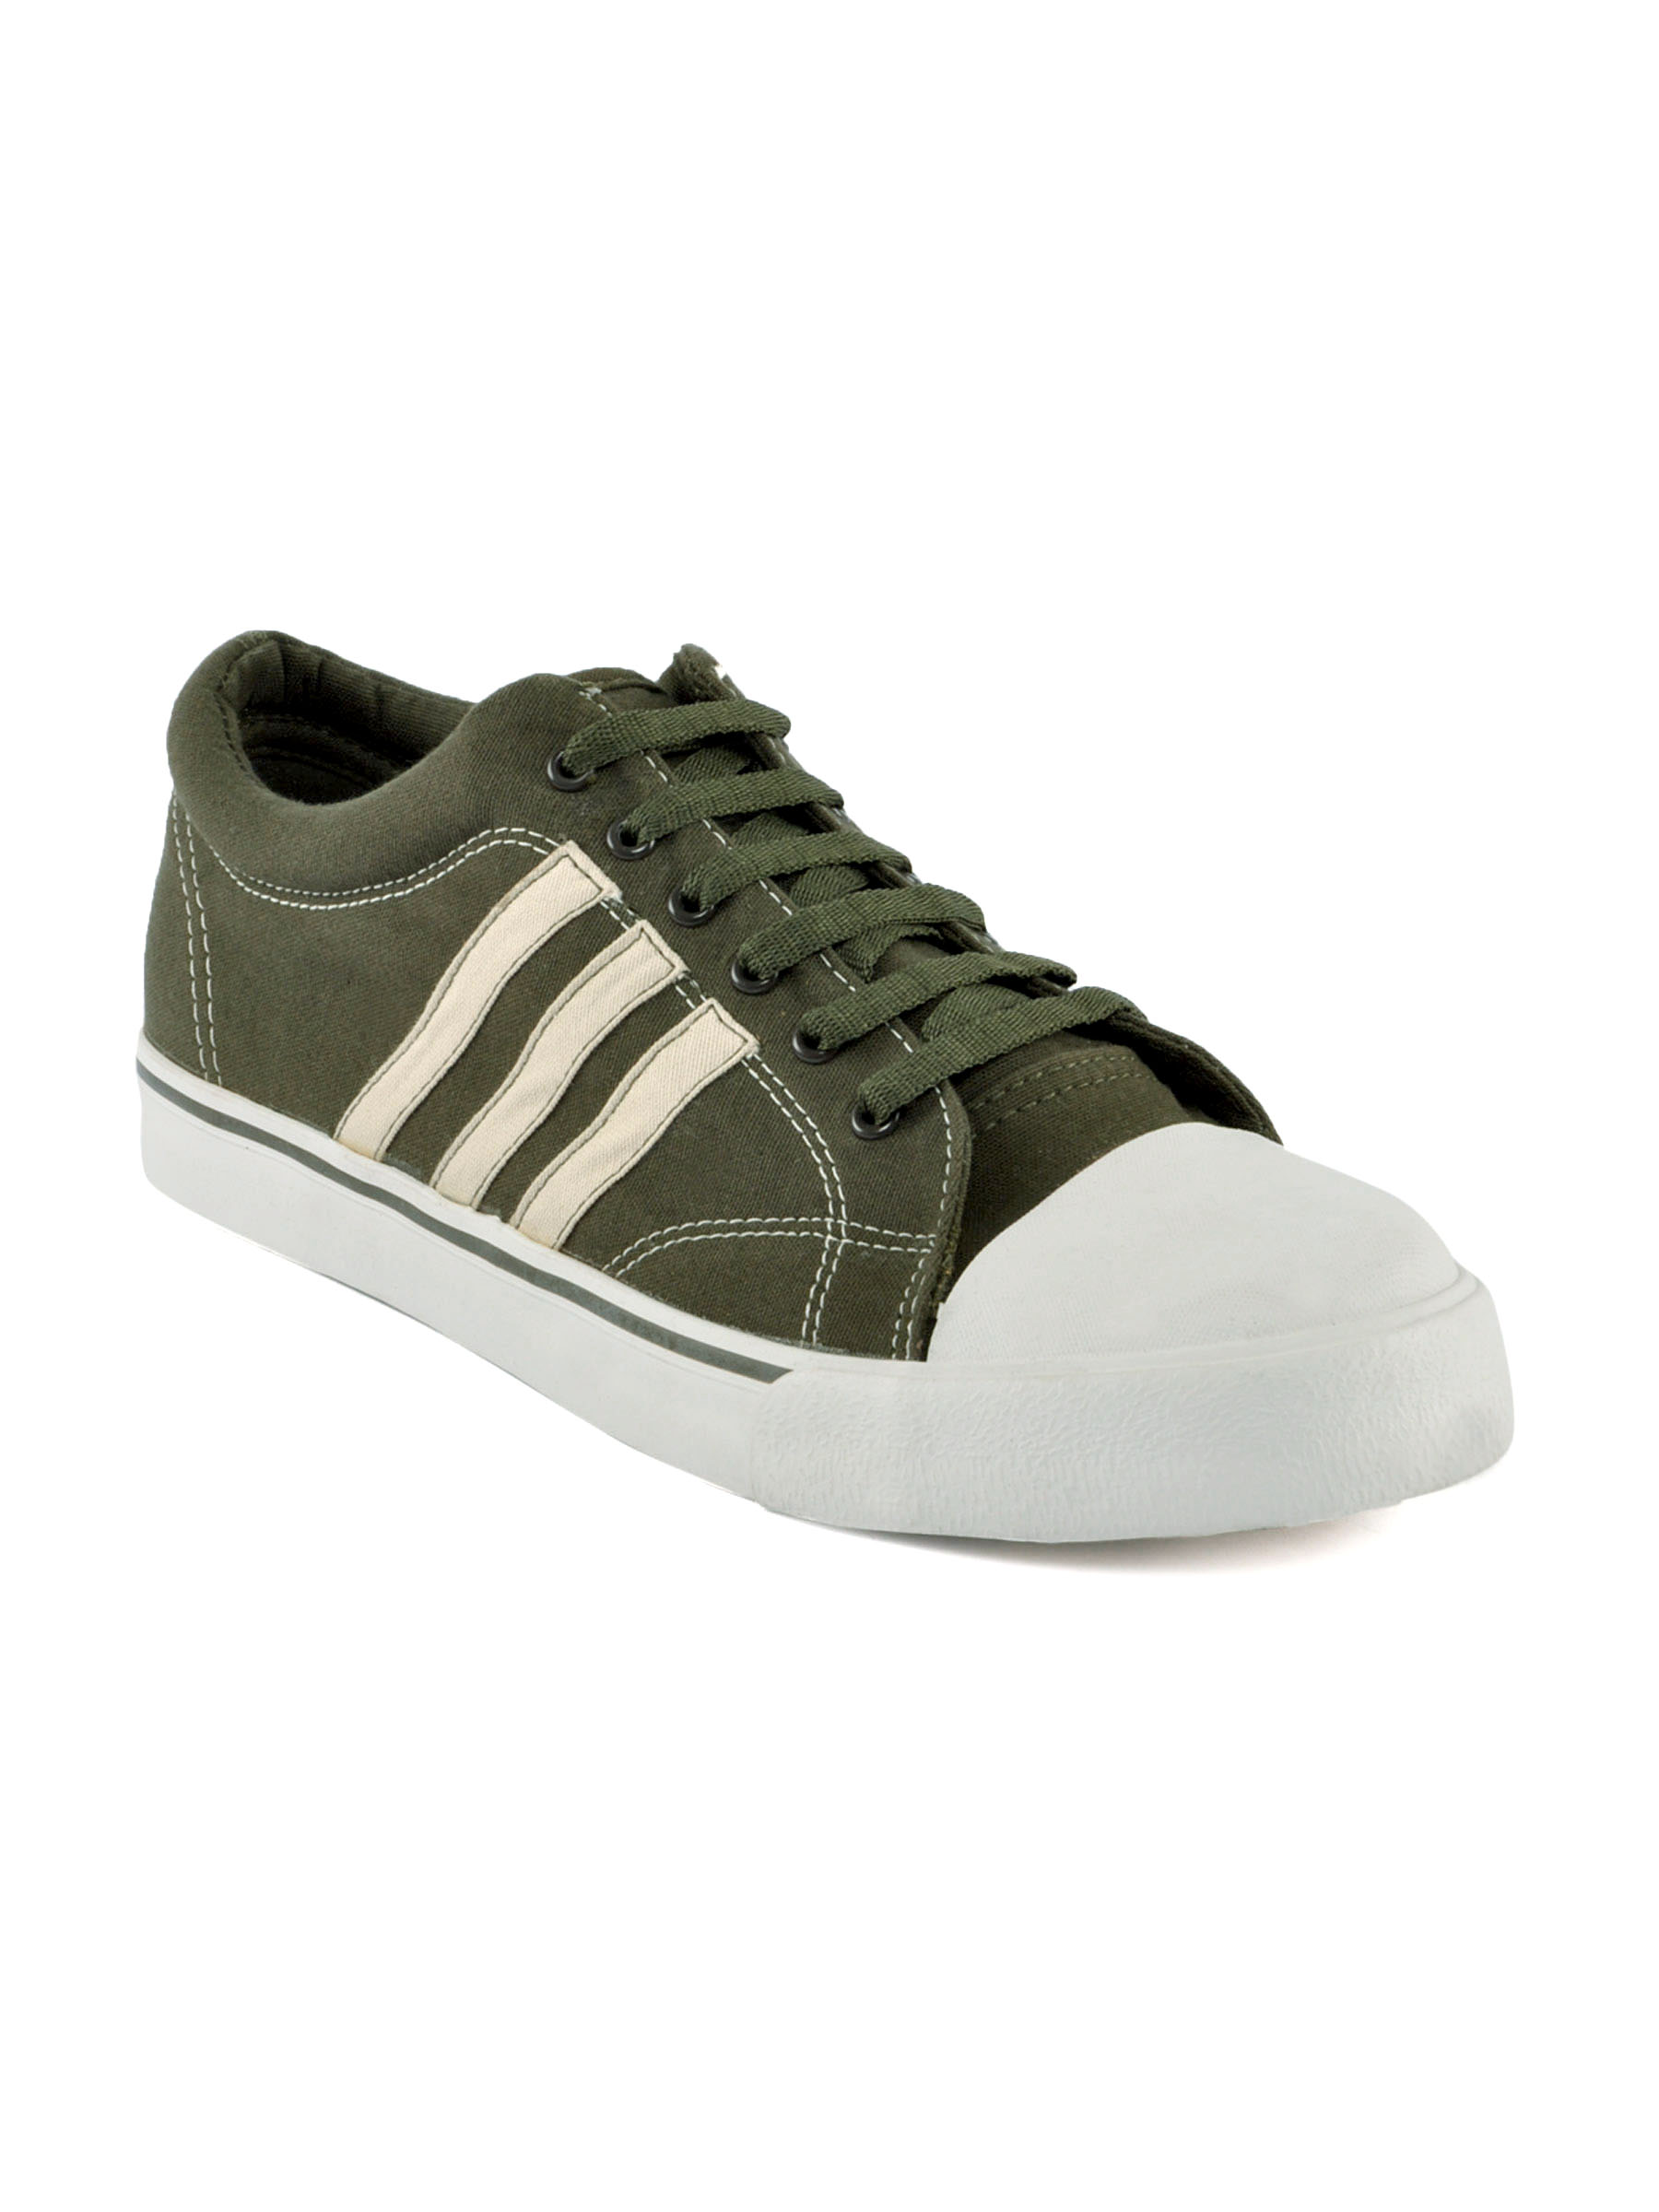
ADIDAS Men Bio Str Casual Shoes
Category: Footwear / Shoes / Casual Shoes
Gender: Men
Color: Olive
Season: Fall 2011
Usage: Casual